In Old Cheyenne (1941 film)

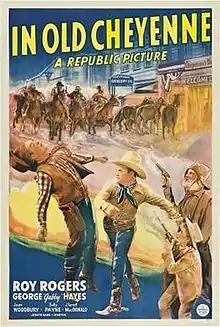

In Old Cheyenne is a 1941 American western film directed by Joseph Kane and starring Roy Rogers, George "Gabby" Hayes and Joan Woodbury. It was produced and distributed by Republic Pictures.